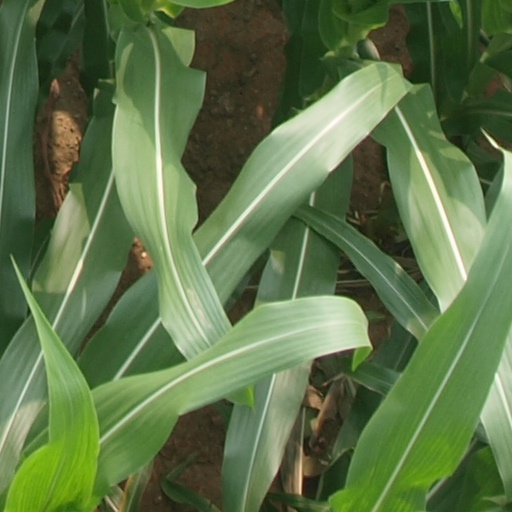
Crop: maize; corn